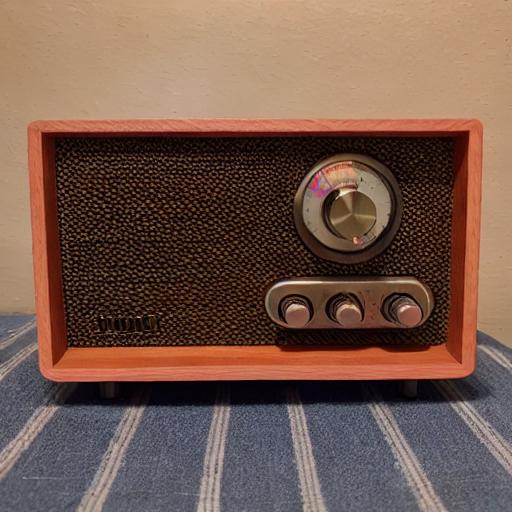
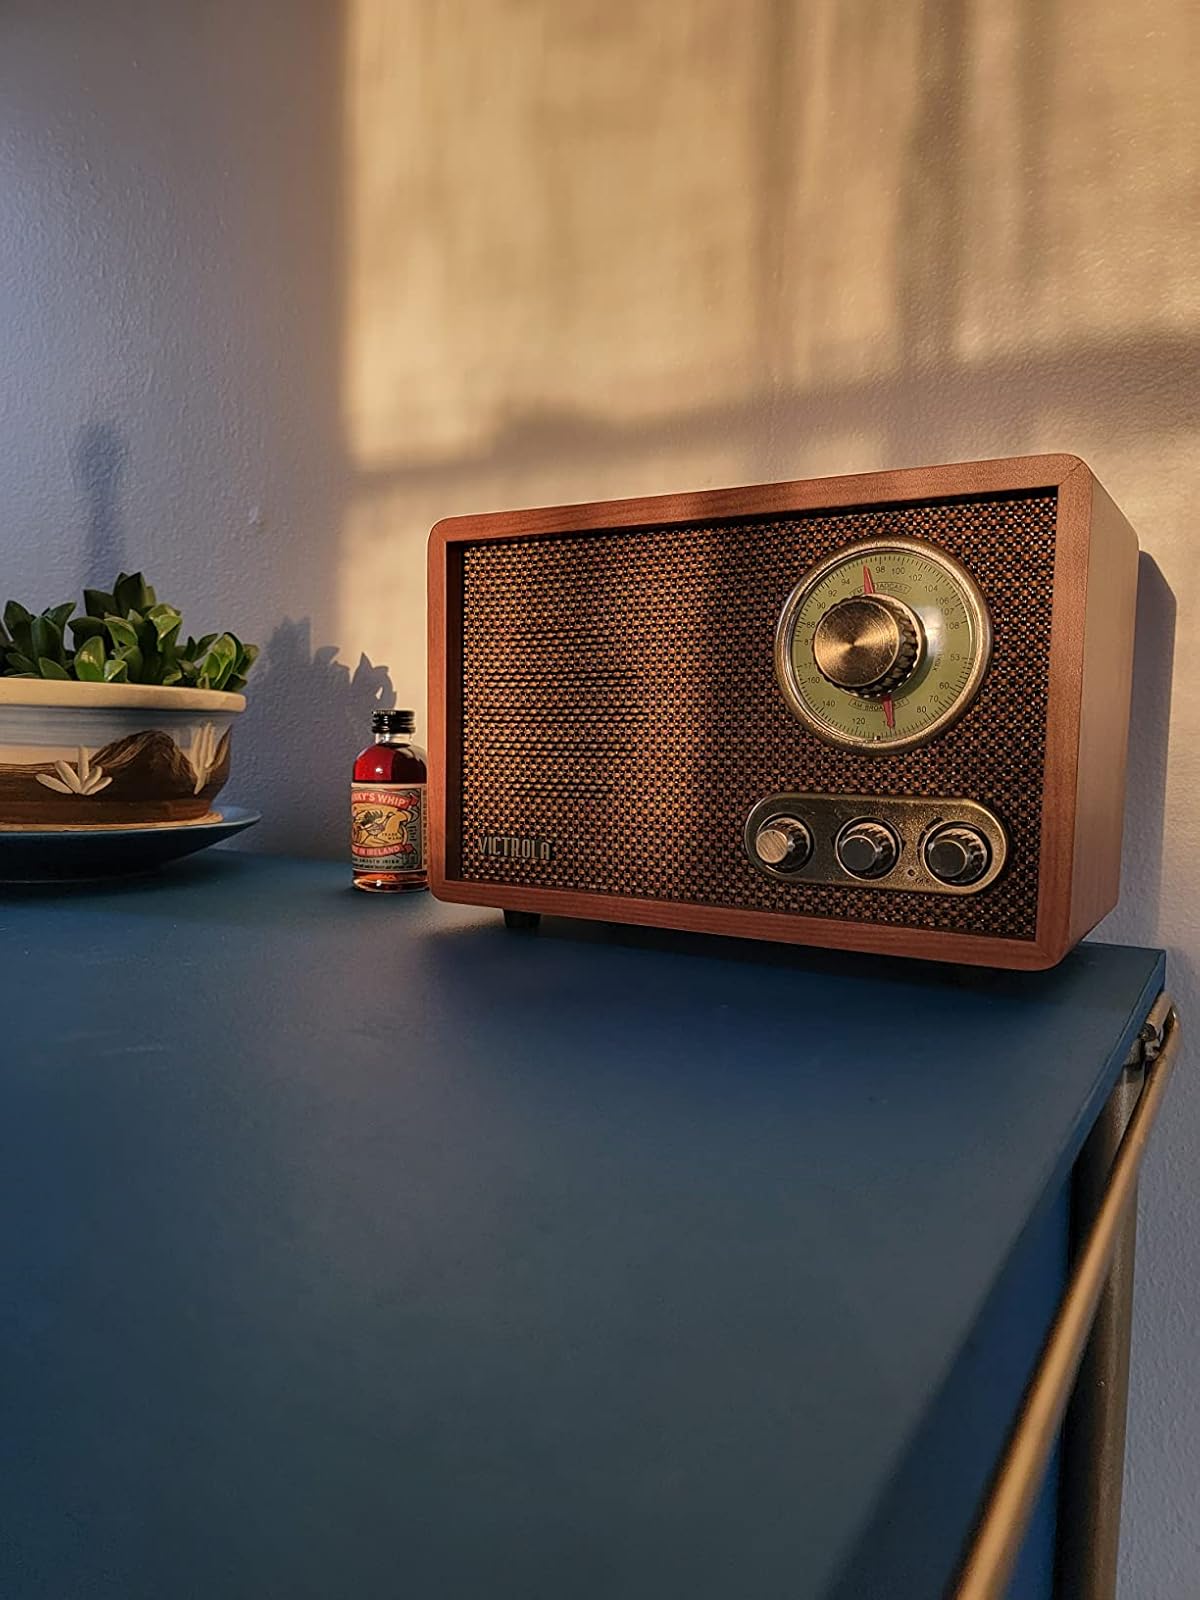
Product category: radio
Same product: no